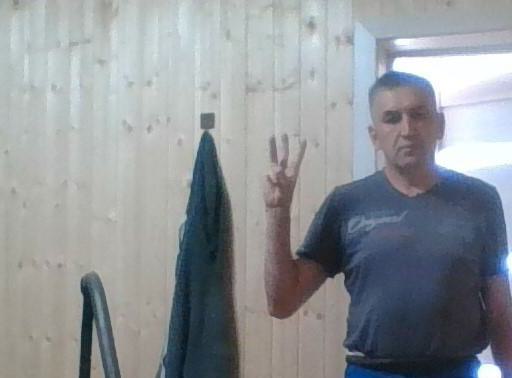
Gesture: three